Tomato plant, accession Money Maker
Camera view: horizontal (90 deg, fisheye); turntable rotation: 150 degrees
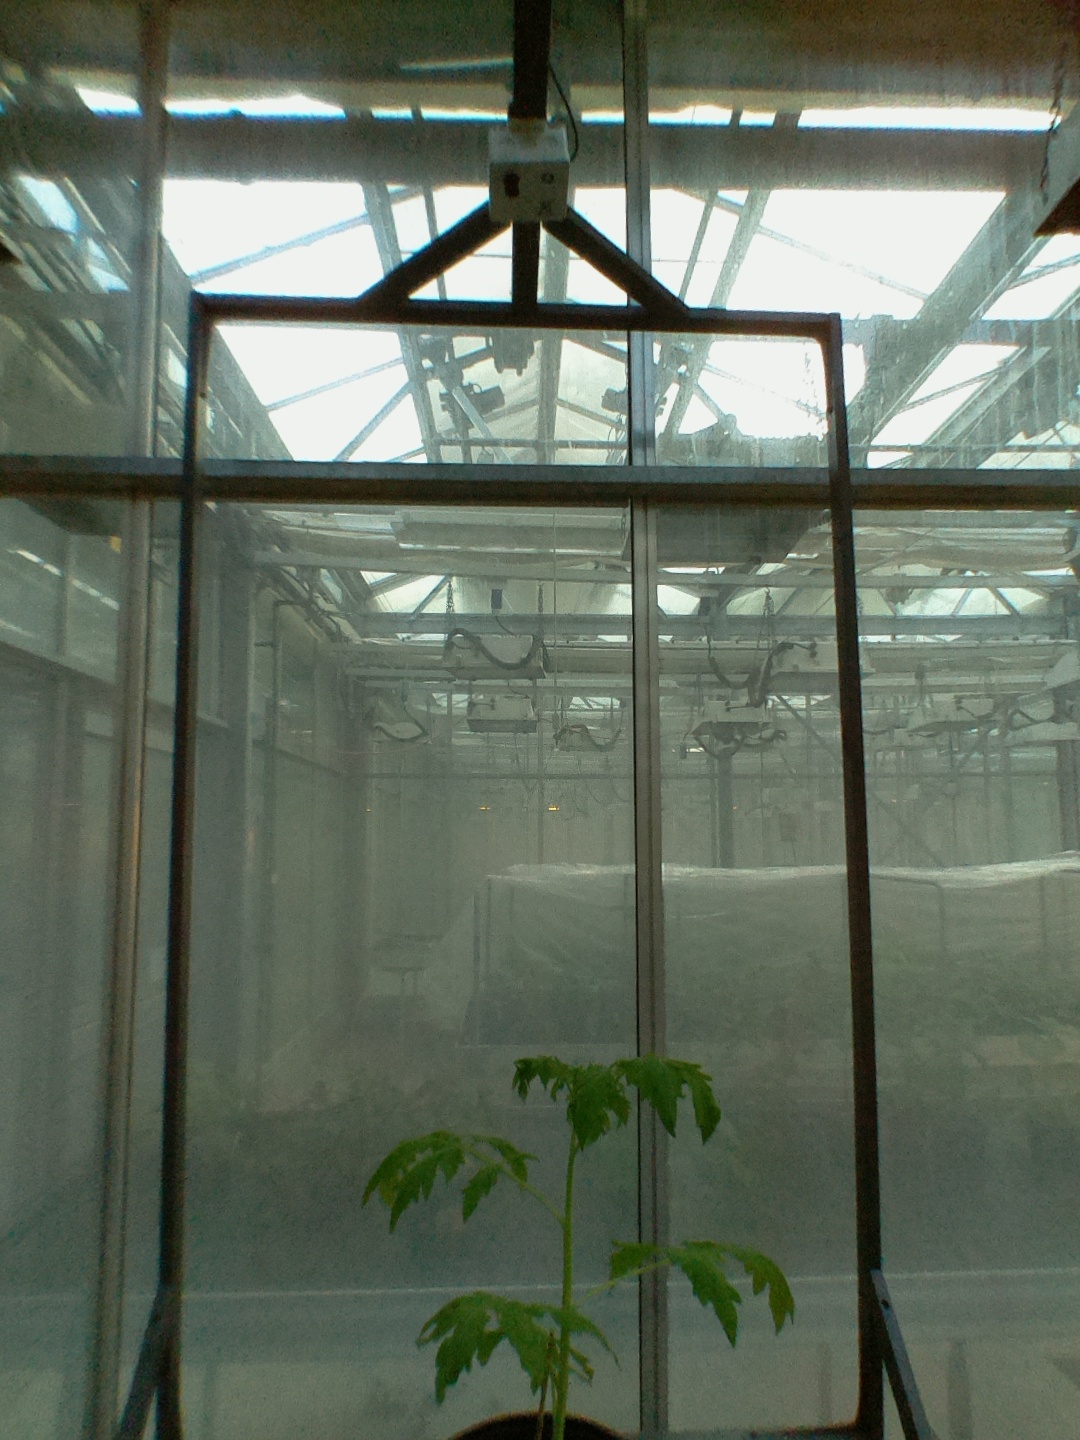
BBCH growth stage 13: 6 of true leaves visible